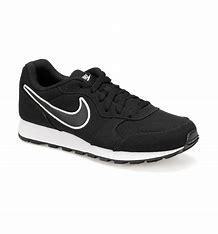
Brand: Nike
Model: MD Runner 2